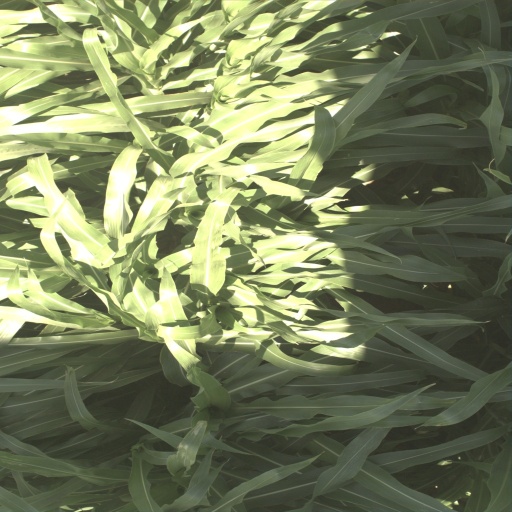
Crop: sorghum